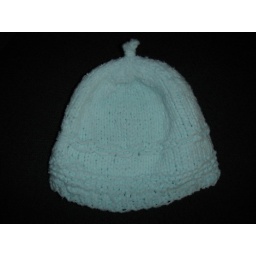
Little Lamb hat in green plush